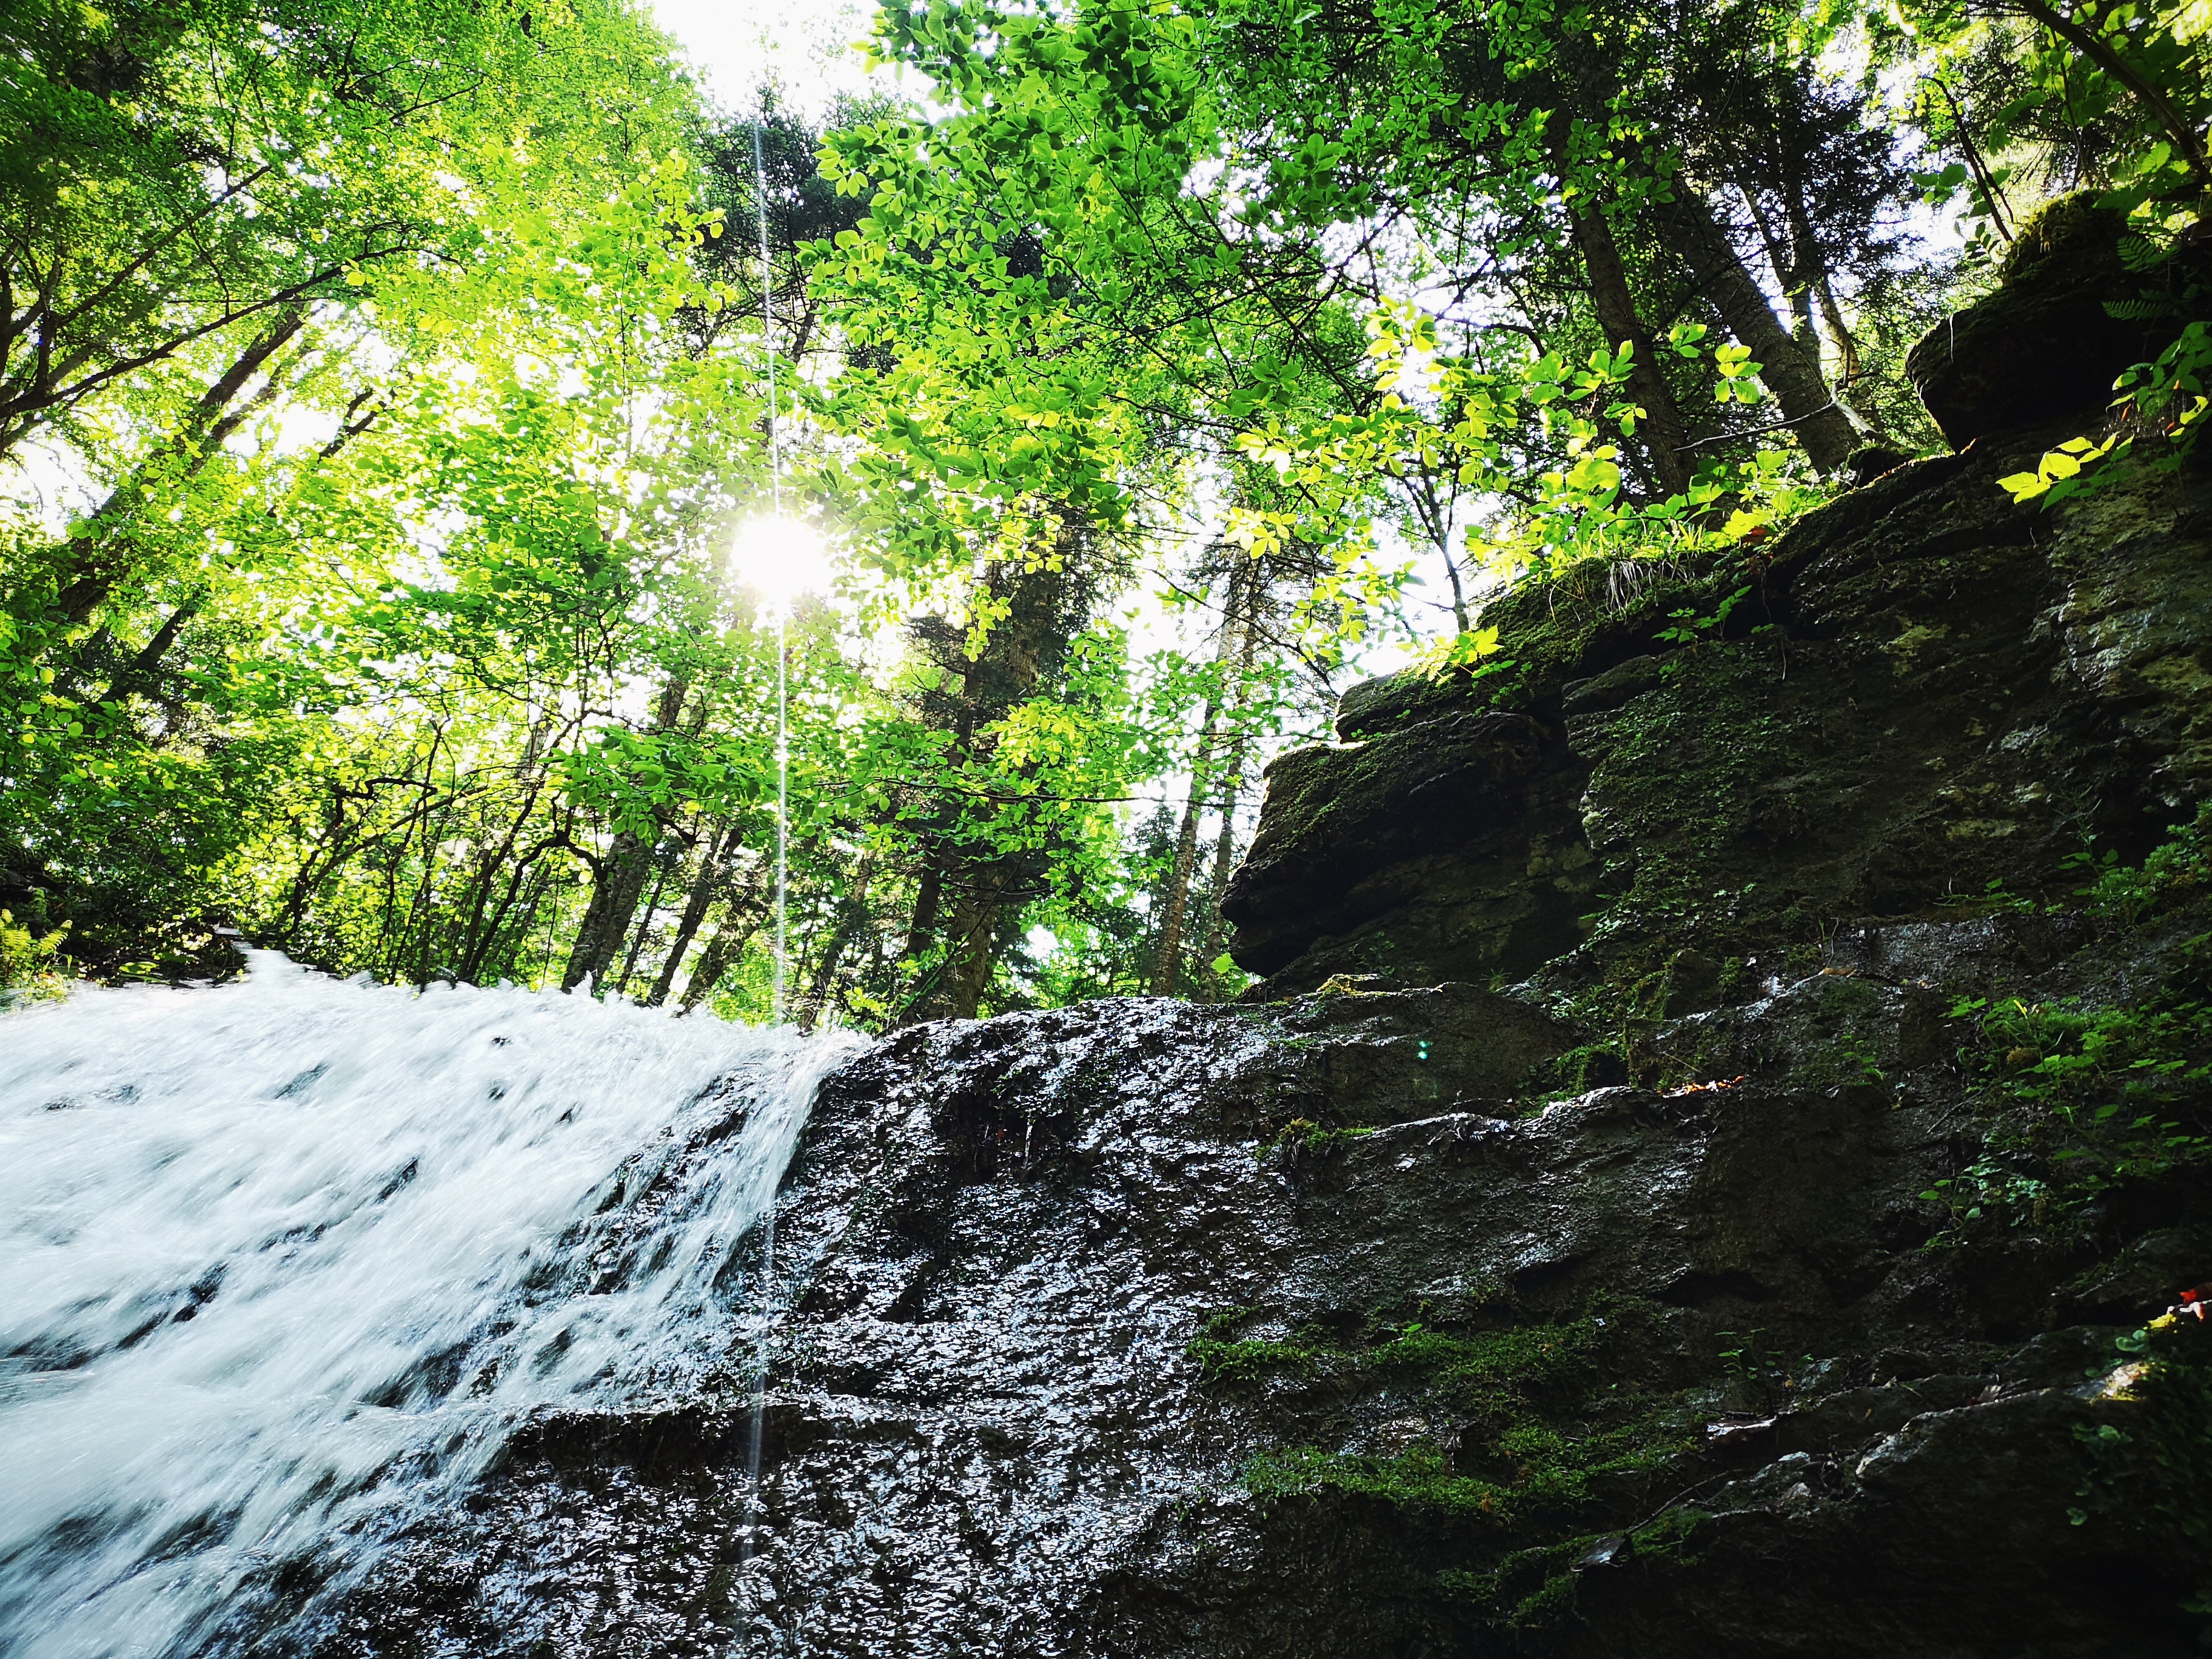
waterfall, forest, branches, trees, sun, nature, water, body of water, vegetation, nature reserve, tree, watercourse, water feature, leaf, rainforest, jungle, stream, old growth forest, rock, water resources, woodland, ravine, plant, sunlight, creek, landscape, valdivian temperate rain forest, river, state park